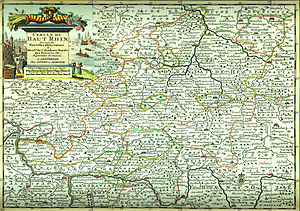
Hessen-Kassel / Historie / 1670-1760
Hessen-Kassel i 1720
Landgrevskabet Hessen-Kassel var en småstat, et landgrevskab i Tyskland, der eksisterede fra 1567 til 1803, hvor det blev ophøjet til Kurfyrstendømmet Hessen, almindeligvis omtalt som Kurhessen. Dets uregelmæssigt formede hovedland lå overvejende i den nordlige del af den nuværende tyske delstat Hessen. Landgrevskabet var et rigsumiddelbart territorium i Det Tysk-romerske rige og blev regeret af en sidelinje af Huset Hessen. Hovedstaden var Kassel.